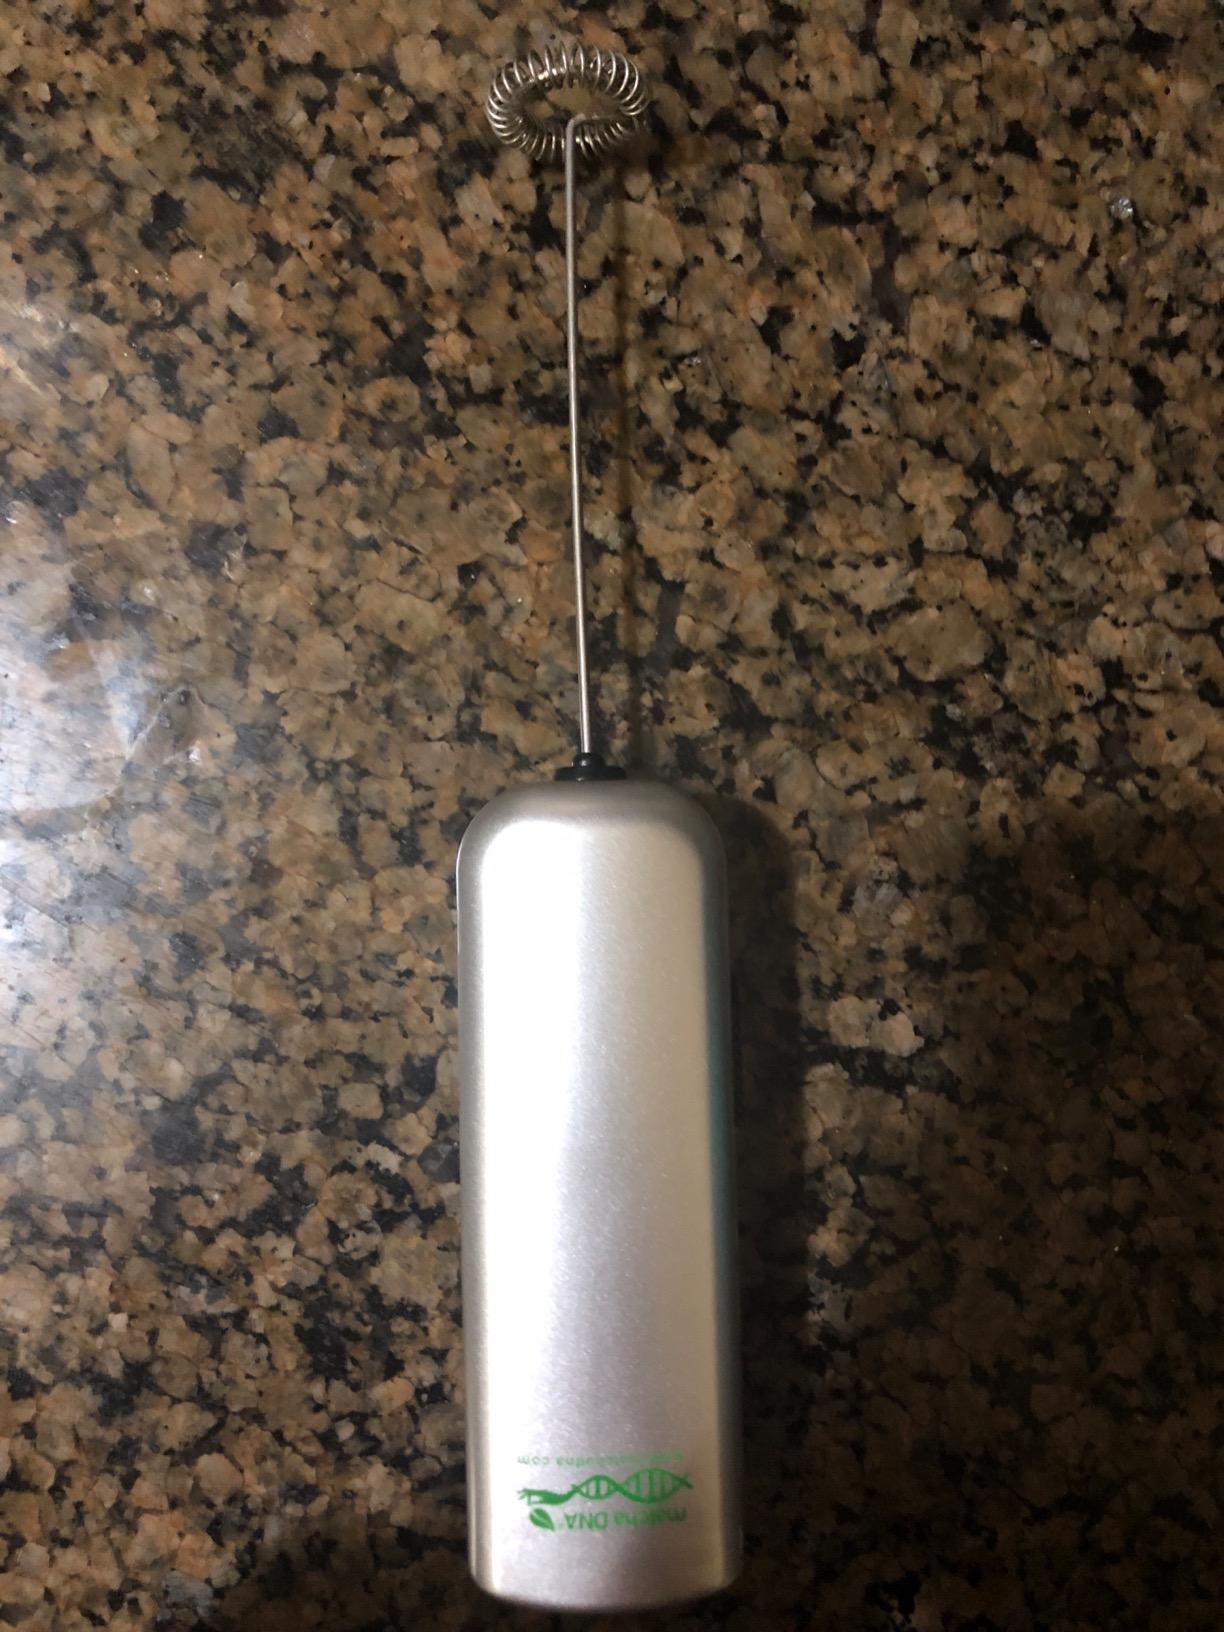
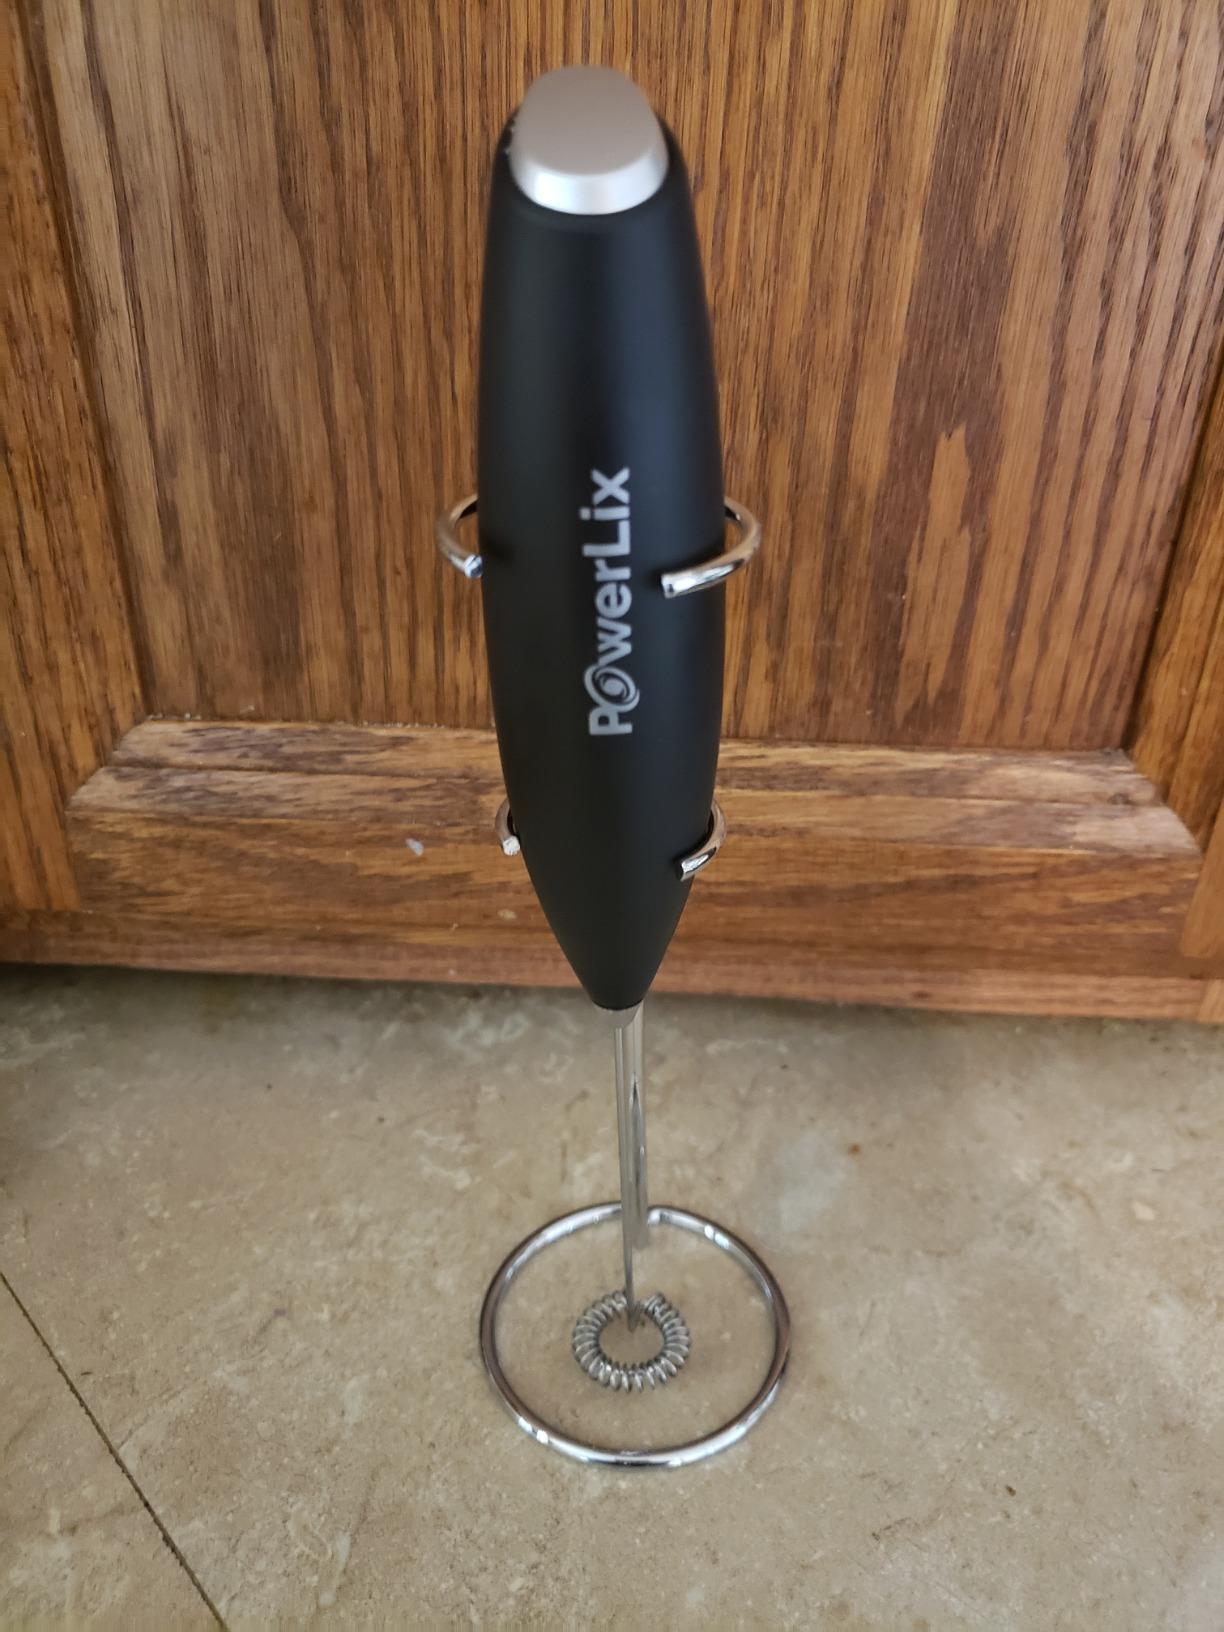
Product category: items_mixer
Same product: no